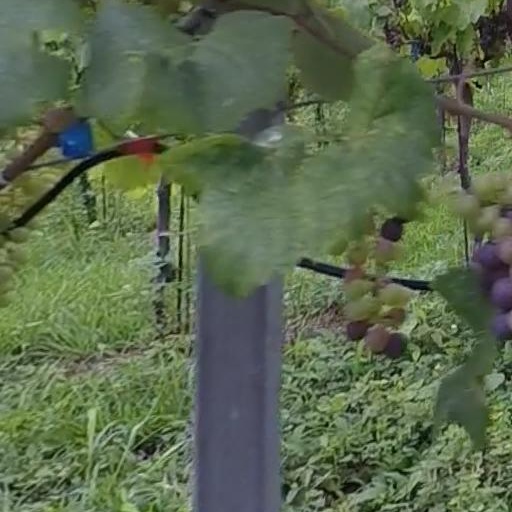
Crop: grape